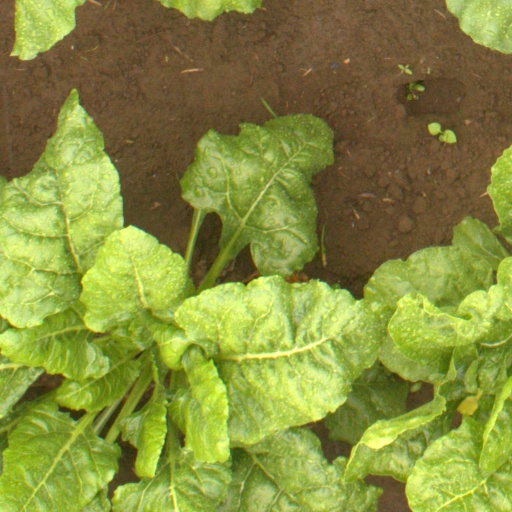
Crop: sugar beet